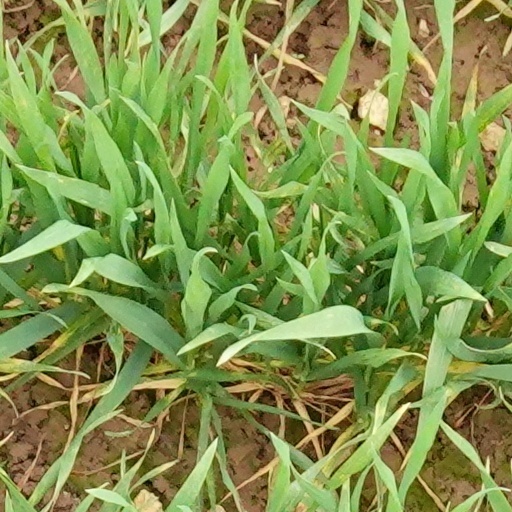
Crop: wheat